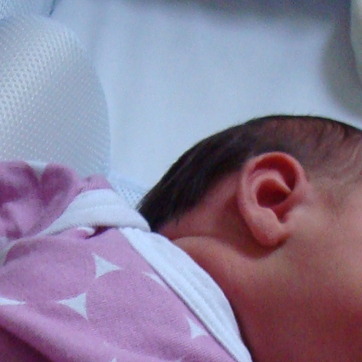
Material: hair